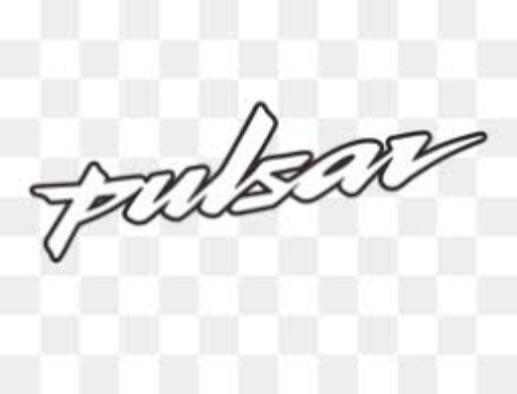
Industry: Others